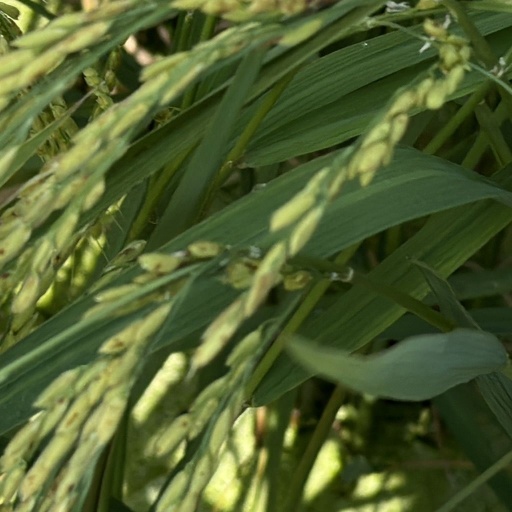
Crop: rice